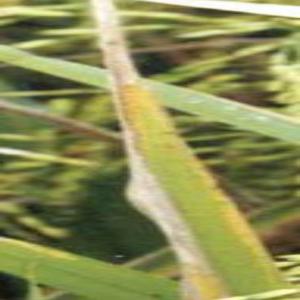
Disease: Bacterialblight